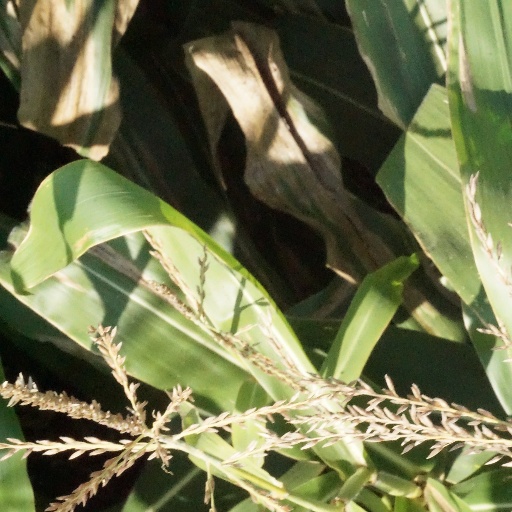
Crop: maize; corn